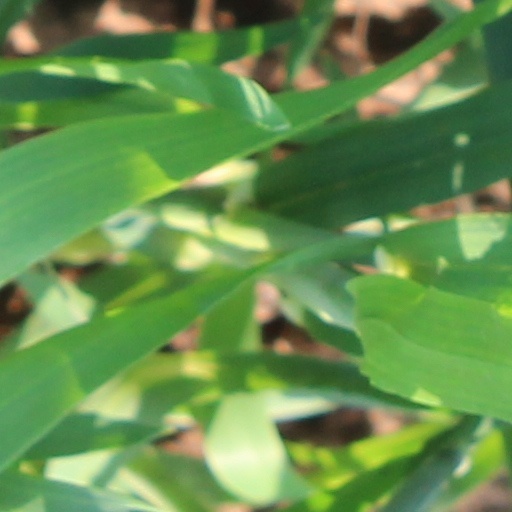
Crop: wheat